Abdel Hafez Ka'abneh

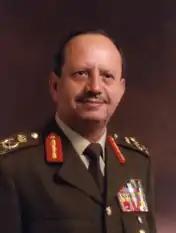

Abdel Hafez Al-Ka'abneh is a Jordanian general that held the post of Chairman of the Joint Chiefs of Staff of the Jordanian Armed Forces from 5 March 2002 to 23 February 2010.